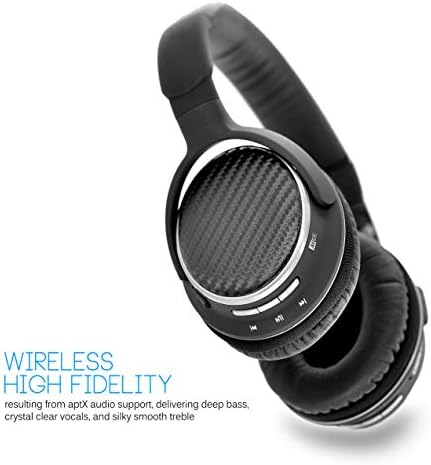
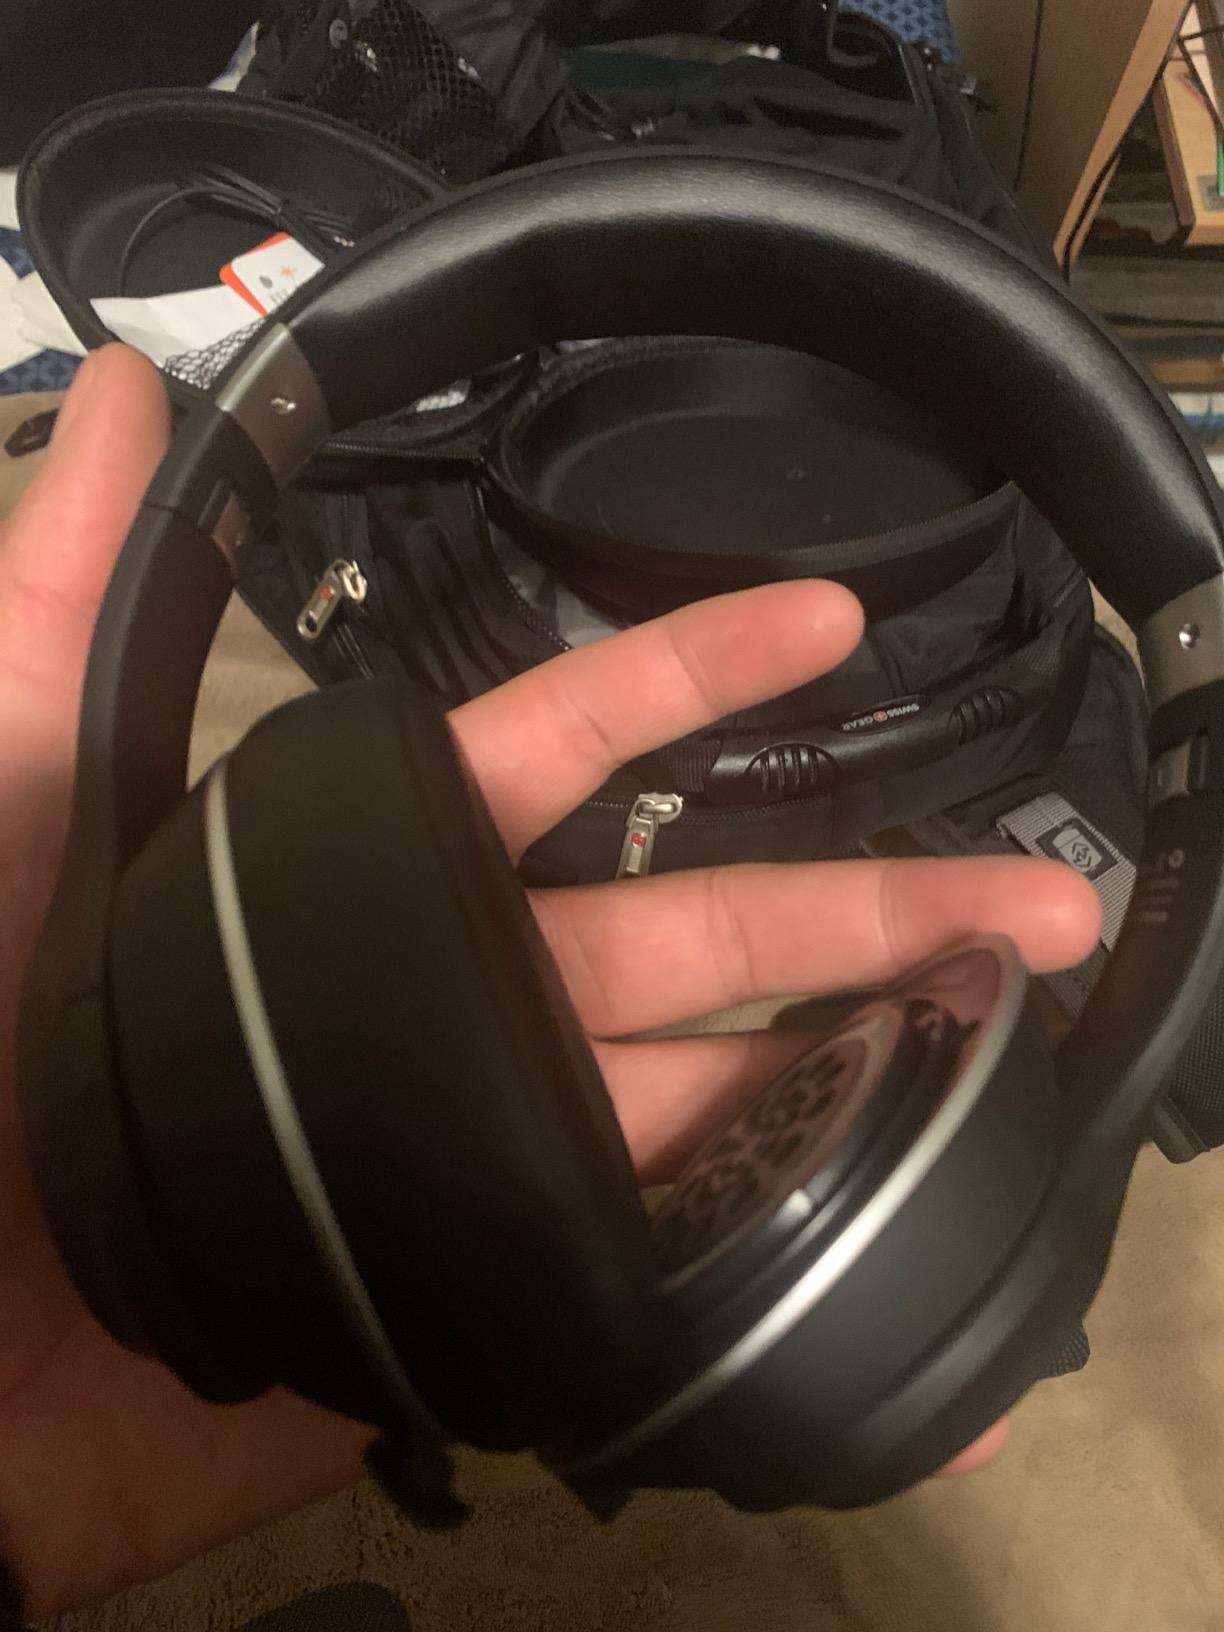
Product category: headphones
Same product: no